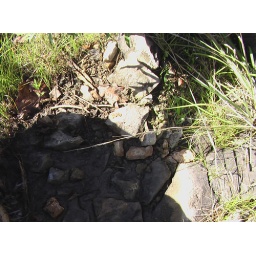
A mesic Striped Bark Scorpion sitting on a rock under a rock we lifted.